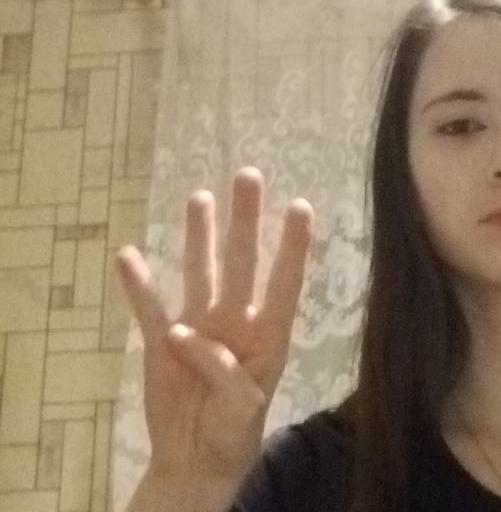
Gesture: four